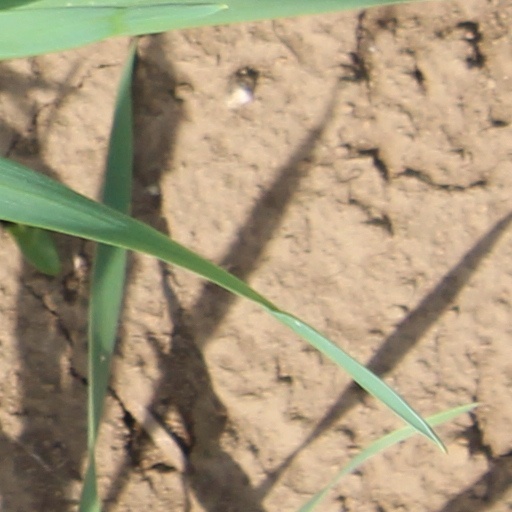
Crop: wheat